Pang (surname)

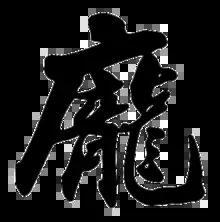

Pang is a Chinese surname. It is romanized Pong in Cantonese. In Vietnam, this surname is written in Quốc Ngữ as Bàng. "Pang" is also the Cantonese romanization of another Chinese surname Peng.